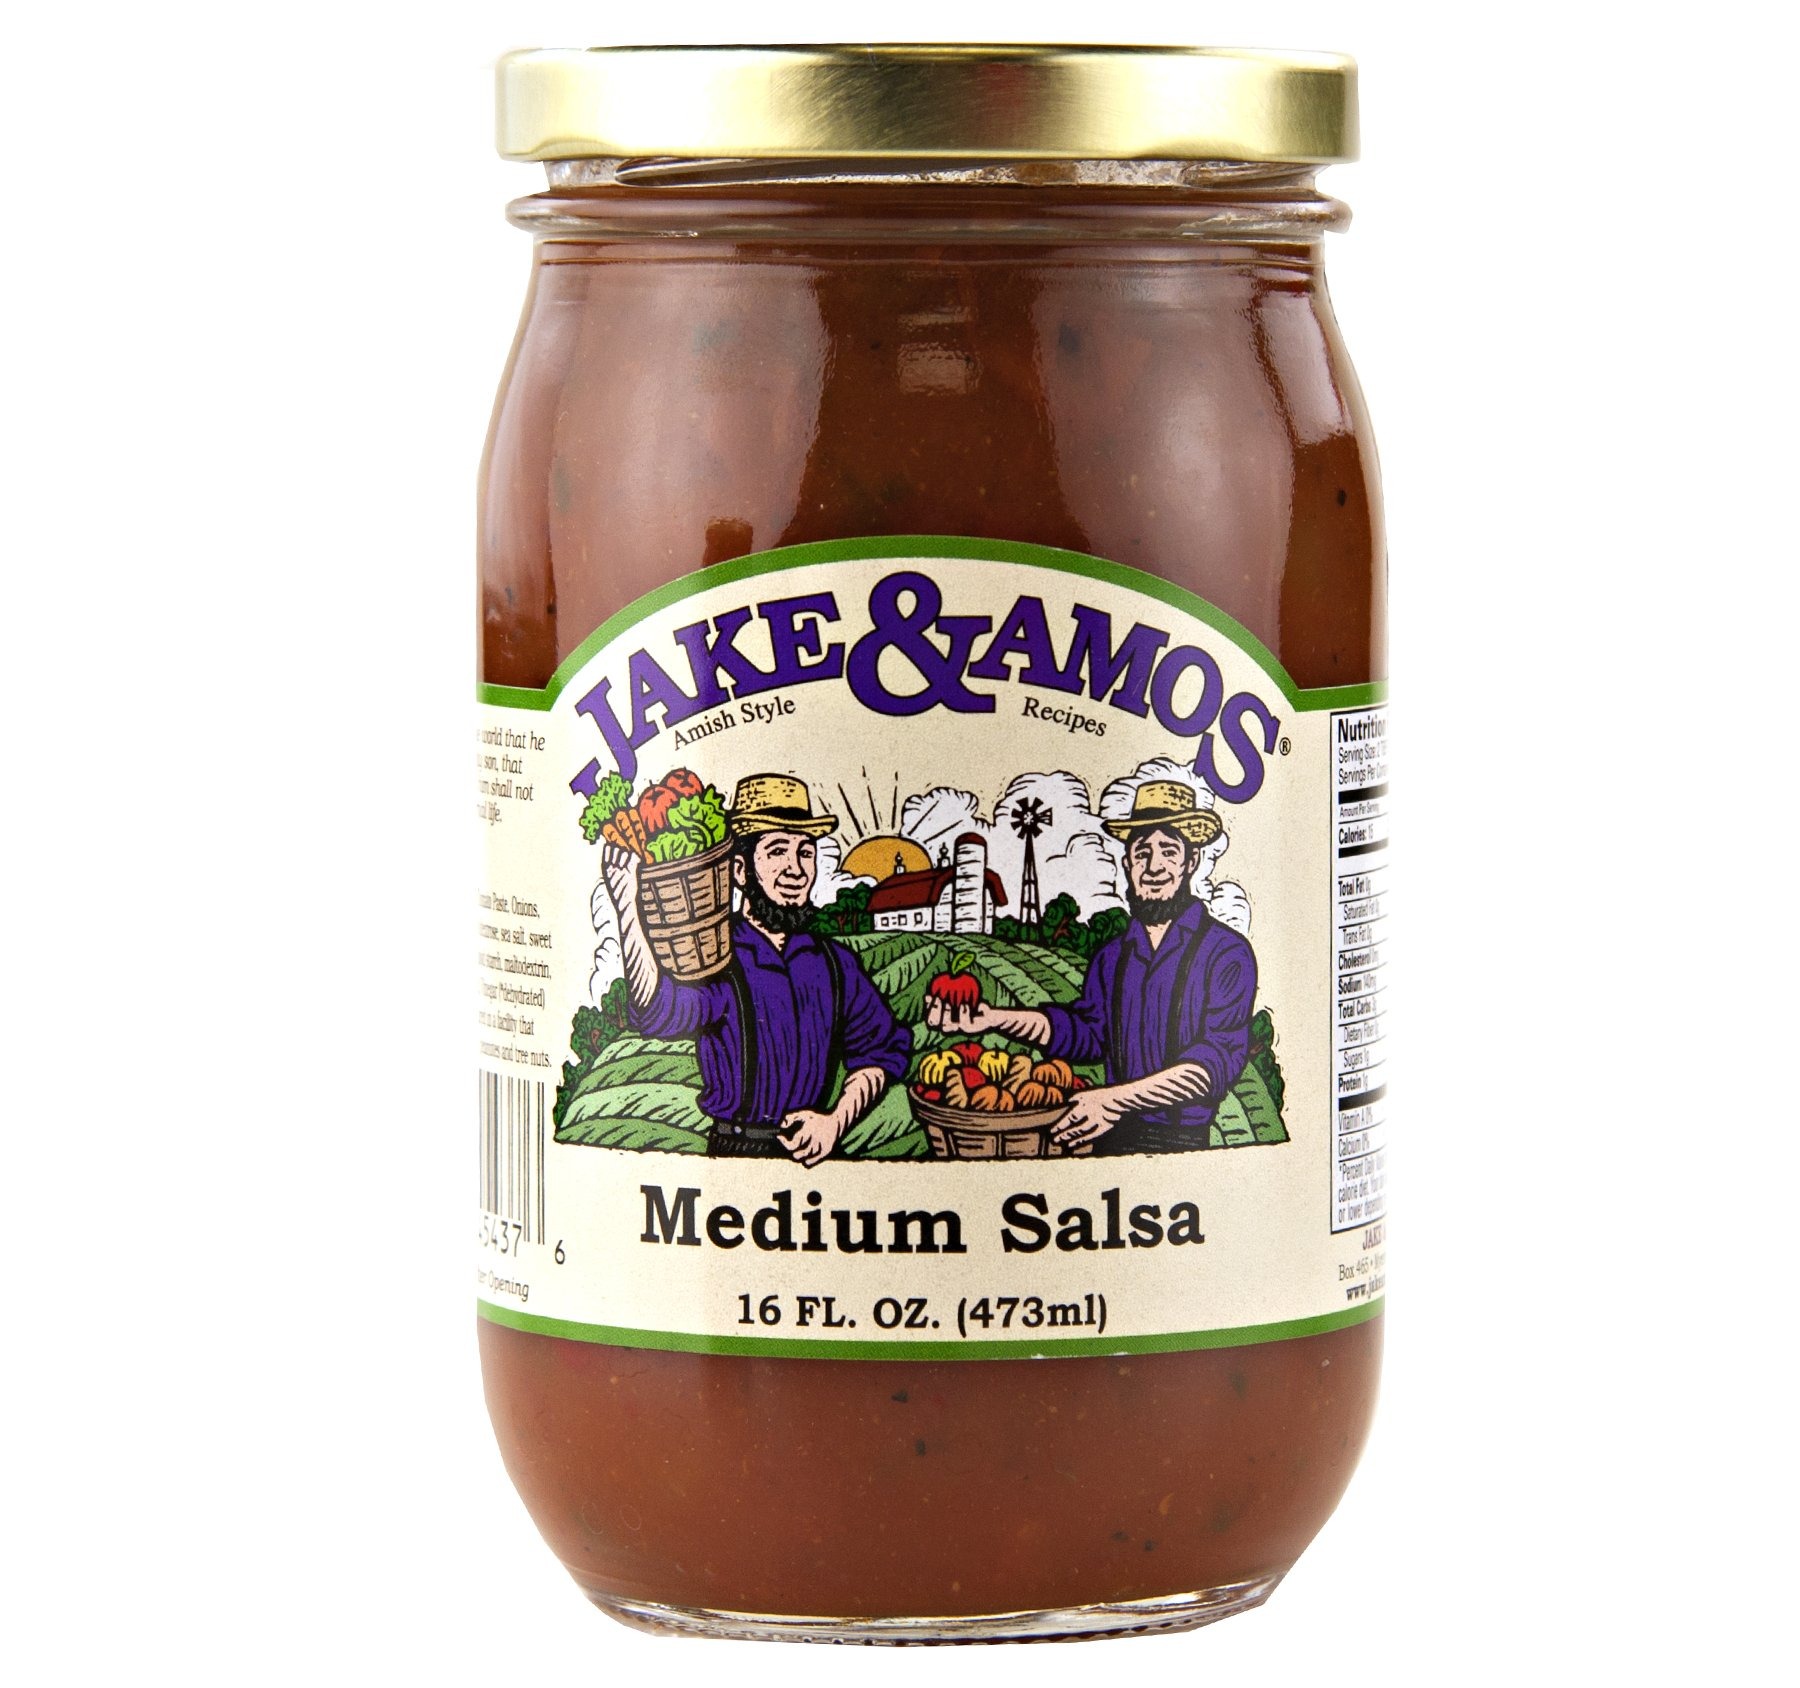
Item Name: Jake & Amos® Medium Salsa 16 oz. (3 Jars)
Value: 48.0
Unit: Ounce

Price: 39.99